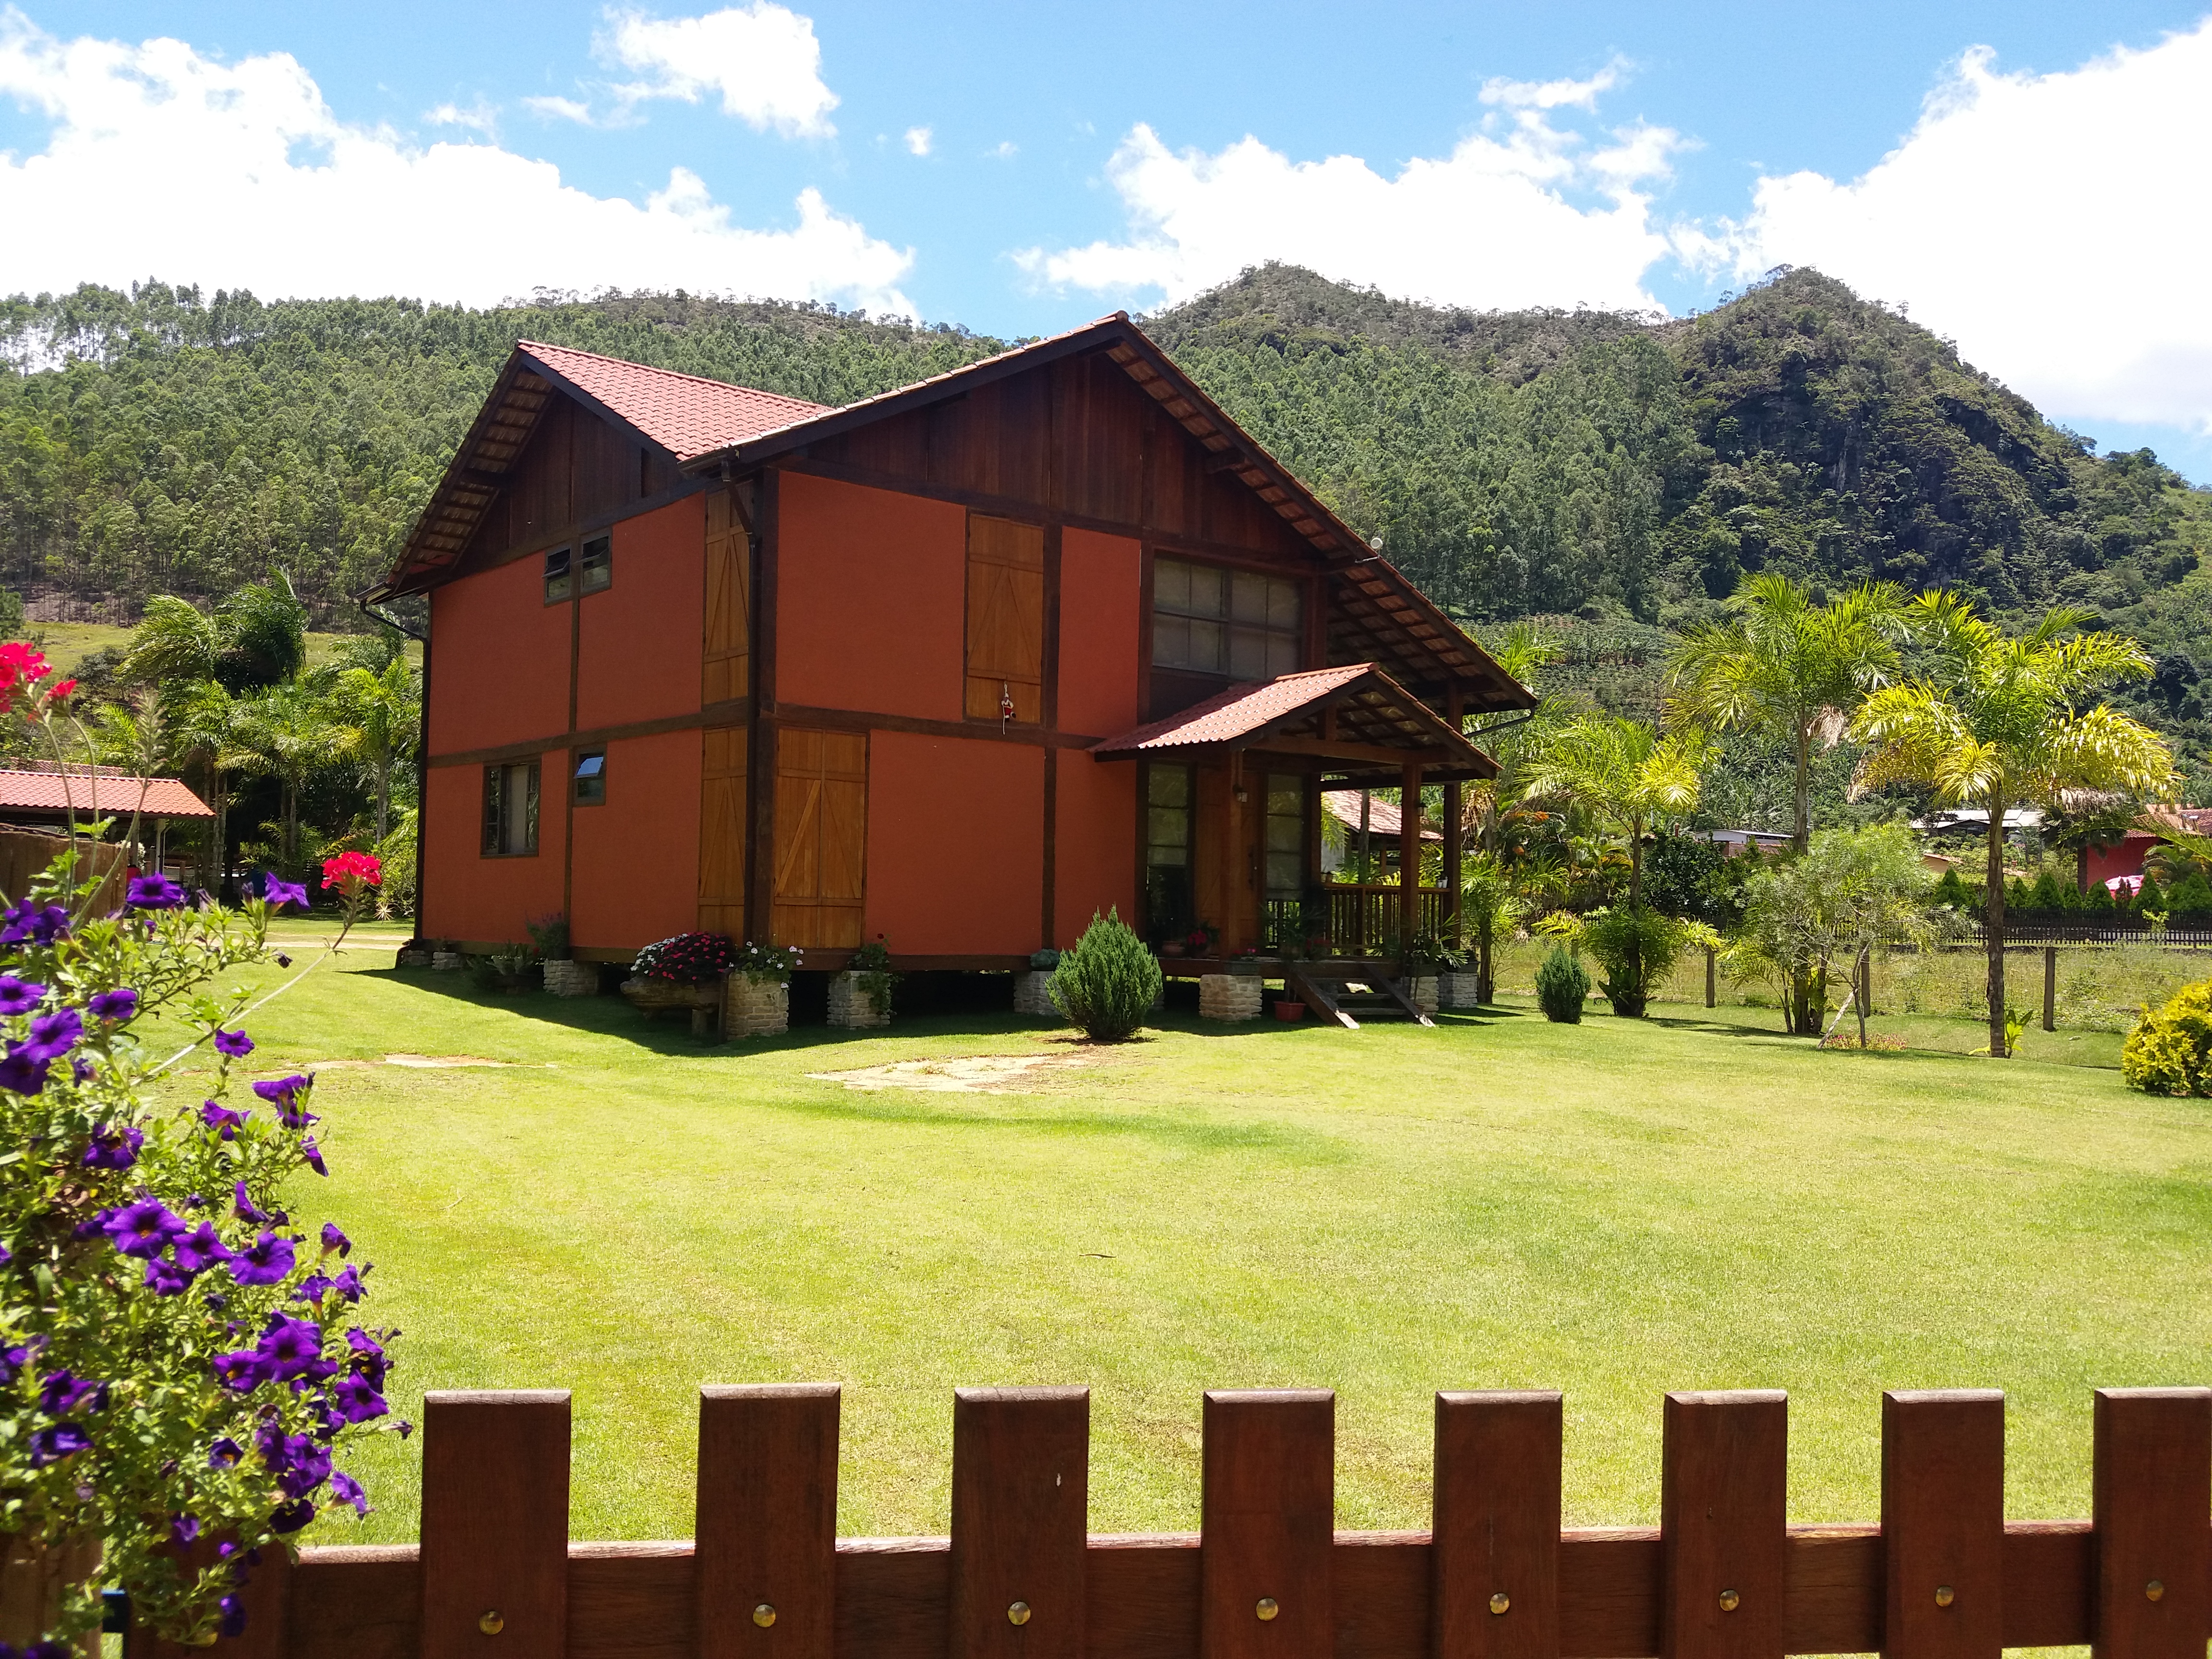
nature, house, property, home, grass, building, real estate, cottage, land lot, roof, lawn, sky, landscape, rural area, tree, hill station, shed, landscaping, estate, farmhouse, farm, plant, yard, barn, leisure, mountain, flower, vacation, log cabin, wildflower, garden buildings, tourism, hut